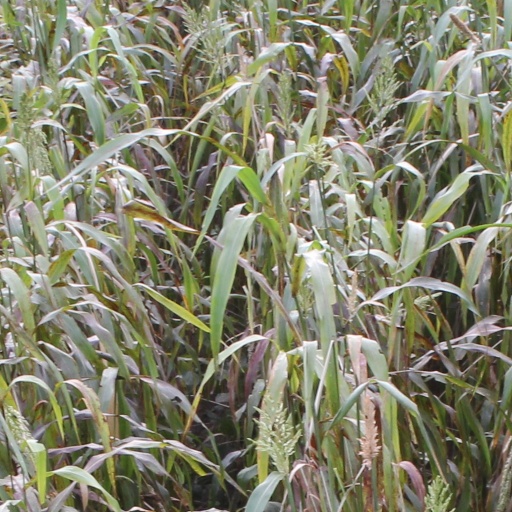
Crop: sorghum